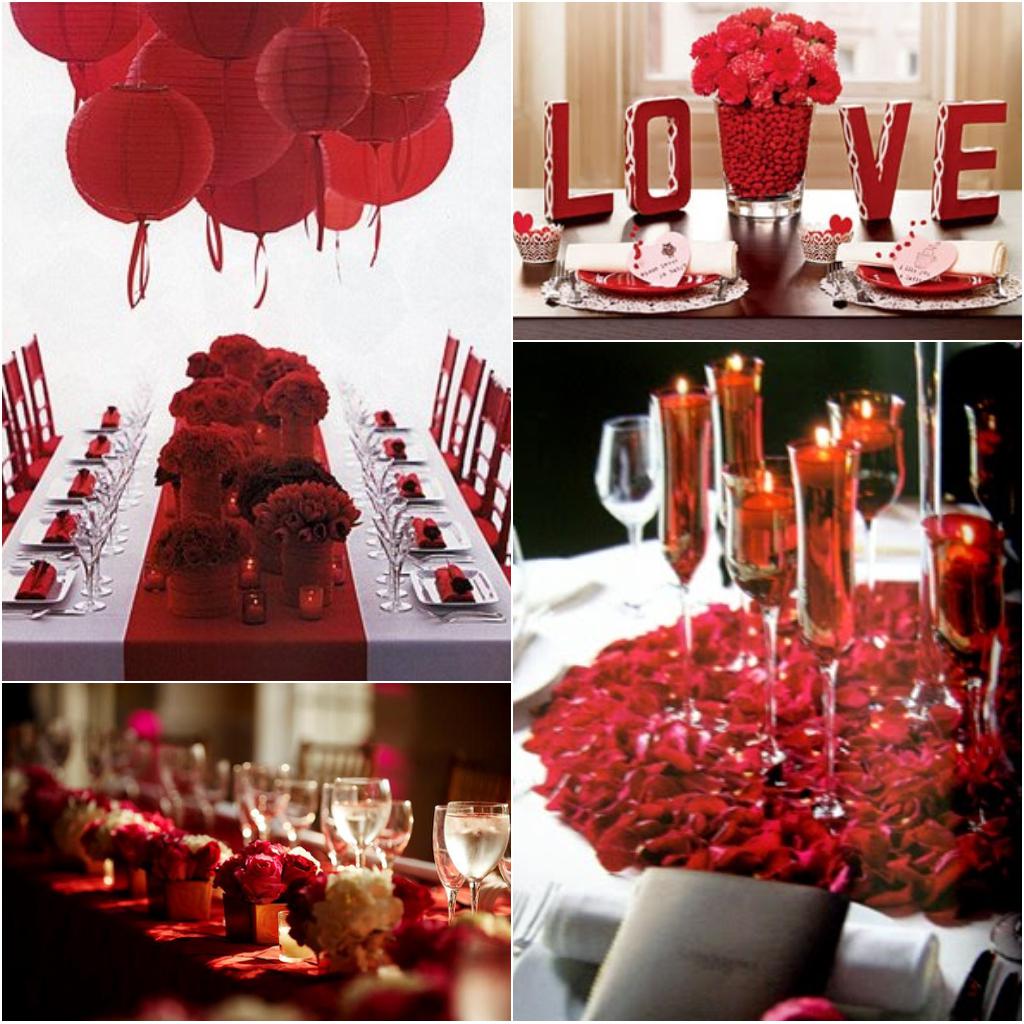
valentines day wedding table decorations : remember to vote in the poll if you haven t yet it closes next friday
Relation: Story